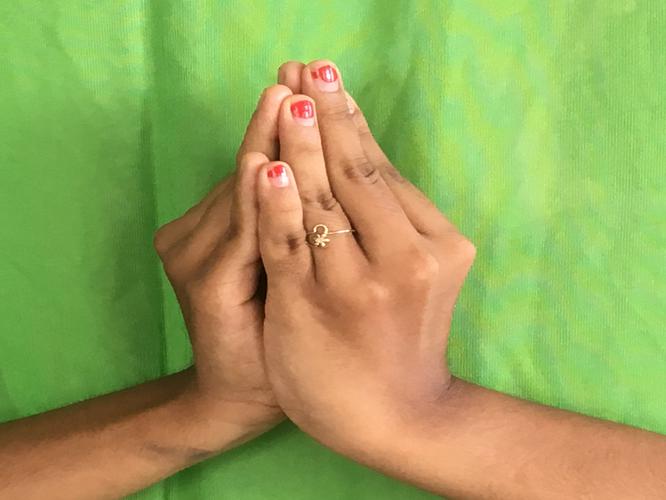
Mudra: Kapotham
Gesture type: double_hand